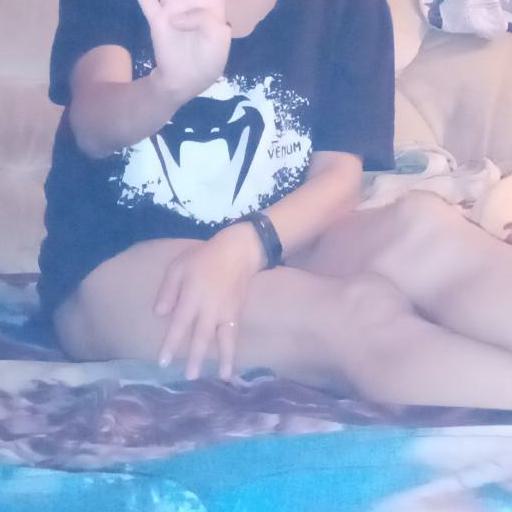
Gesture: no_gesture